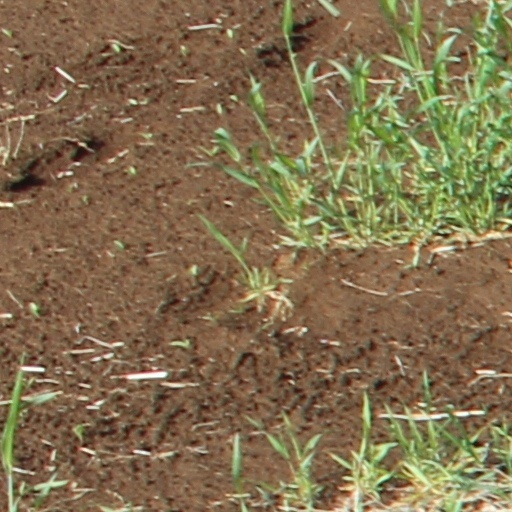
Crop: wheat